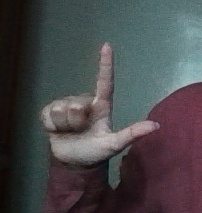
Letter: laam